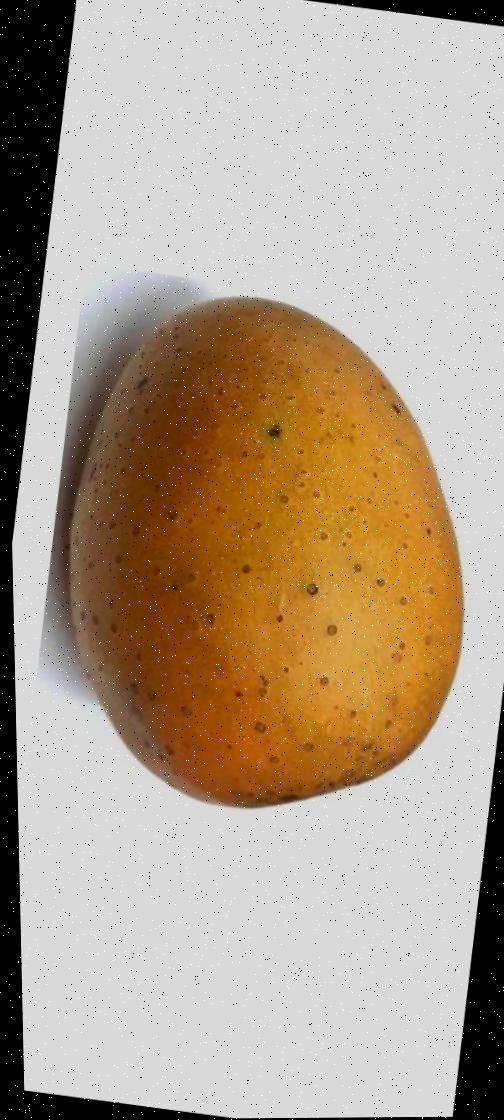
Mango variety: Gourmoti